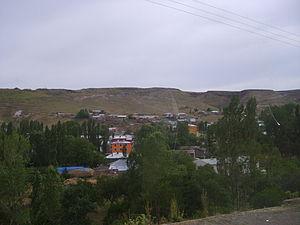
Digor est une ville et un district de la province de Kars dans la région de l'Anatolie orientale en Turquie.